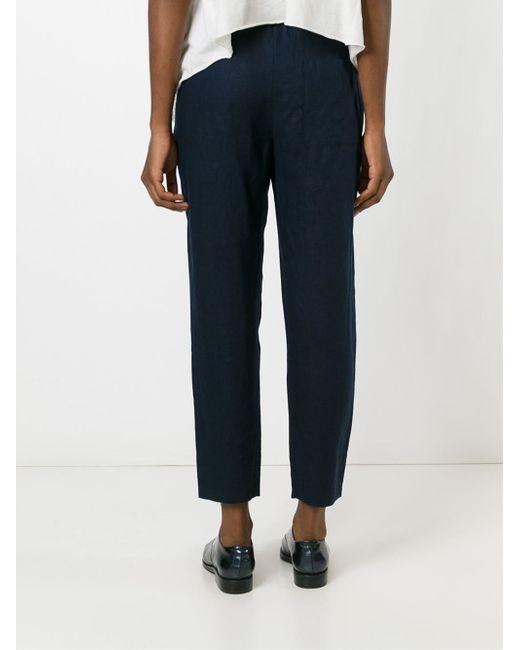
Weißes seidiges Oberteil und blaue Damenhose zum Aufspringen